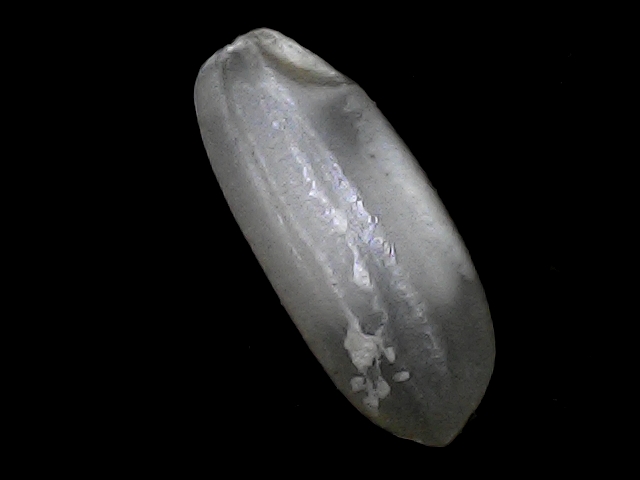
Rice variety: BRRI74